Denmark

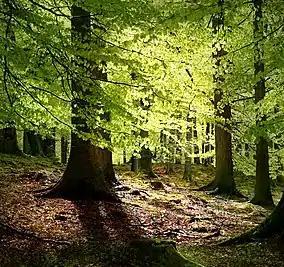
Beech trees are common throughout Denmark, especially in the sparse woodlands

The metropolitan part is flat with little elevation, having an average height above sea level of . The highest natural point is Møllehøj, at . Although this is by far the lowest high point in the Nordic countries and also less than half of the highest point in Southern Sweden, Denmark's general elevation in its interior is generally at a safe level from rising sea levels. A sizeable portion of Denmark's terrain consists of rolling plains whilst the coastline is sandy, with large dunes in northern Jutland. Although once extensively forested, today Denmark largely consists of arable land. It is drained by a dozen or so streams, and the most significant include the Gudenå, Odense, Skjern, Suså and Vidå—a stream that flows along its southern border with Germany. The country has 1008 lakes, 16 have an area of more than . Lake Arresø, located northwest of Copenhagen, is the largest lake.